Mahaan (2022 film)

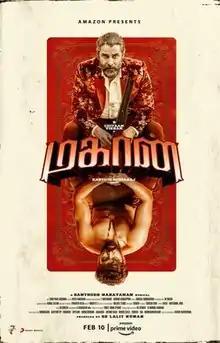
Official release poster

Mahaan is a 2022 Indian Tamil-language gangster action thriller film directed by Karthik Subbaraj and produced by S. S. Lalit Kumar under Seven Screen Studio. It stars Vikram and Dhruv Vikram, alongside Simran, Bobby Simha, Sananth, Vettai Muthukumar, Deepak Paramesh and Aadukalam Naren. The film revolves around Gandhi Mahaan's journey from a commerce teacher to a liquor baron, but his journey takes a twist when his son Dadabhai Naoroiji, an extremist Gandhian, vows revenge on Gandhi Mahaan for violating the Gandhian principles and abandoning his family.